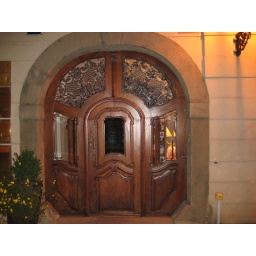
Hobbit door in castle district - Prague, Czech Republic